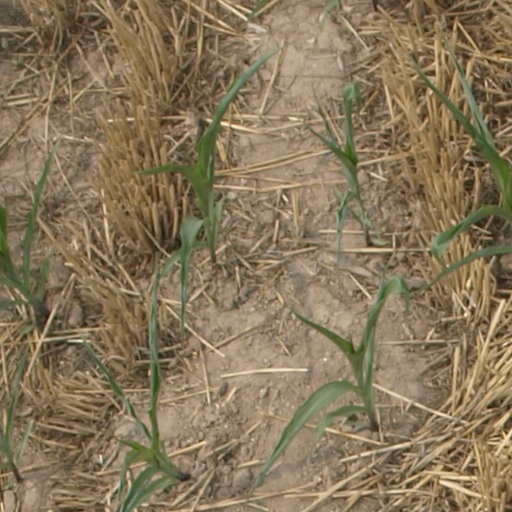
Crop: maize; corn